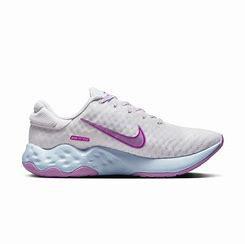
Brand: Nike
Model: Renew Ride 3